Nordfyn Municipality

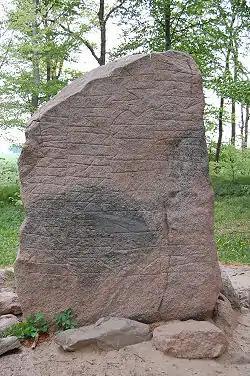
The Glavendrup Stone.

Nordfyn Municipality is sparsely populated with many small towns and villages, resulting in few major attractions. There are however, several smaller attractions scattered around the municipality.